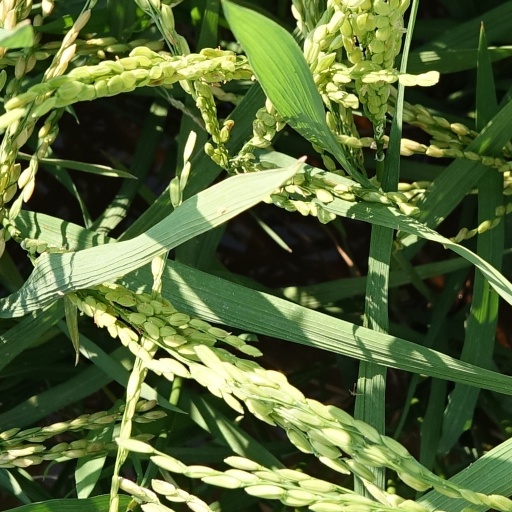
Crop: rice